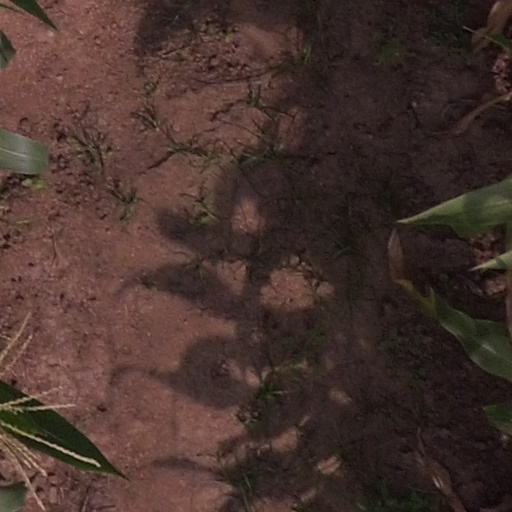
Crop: maize; corn